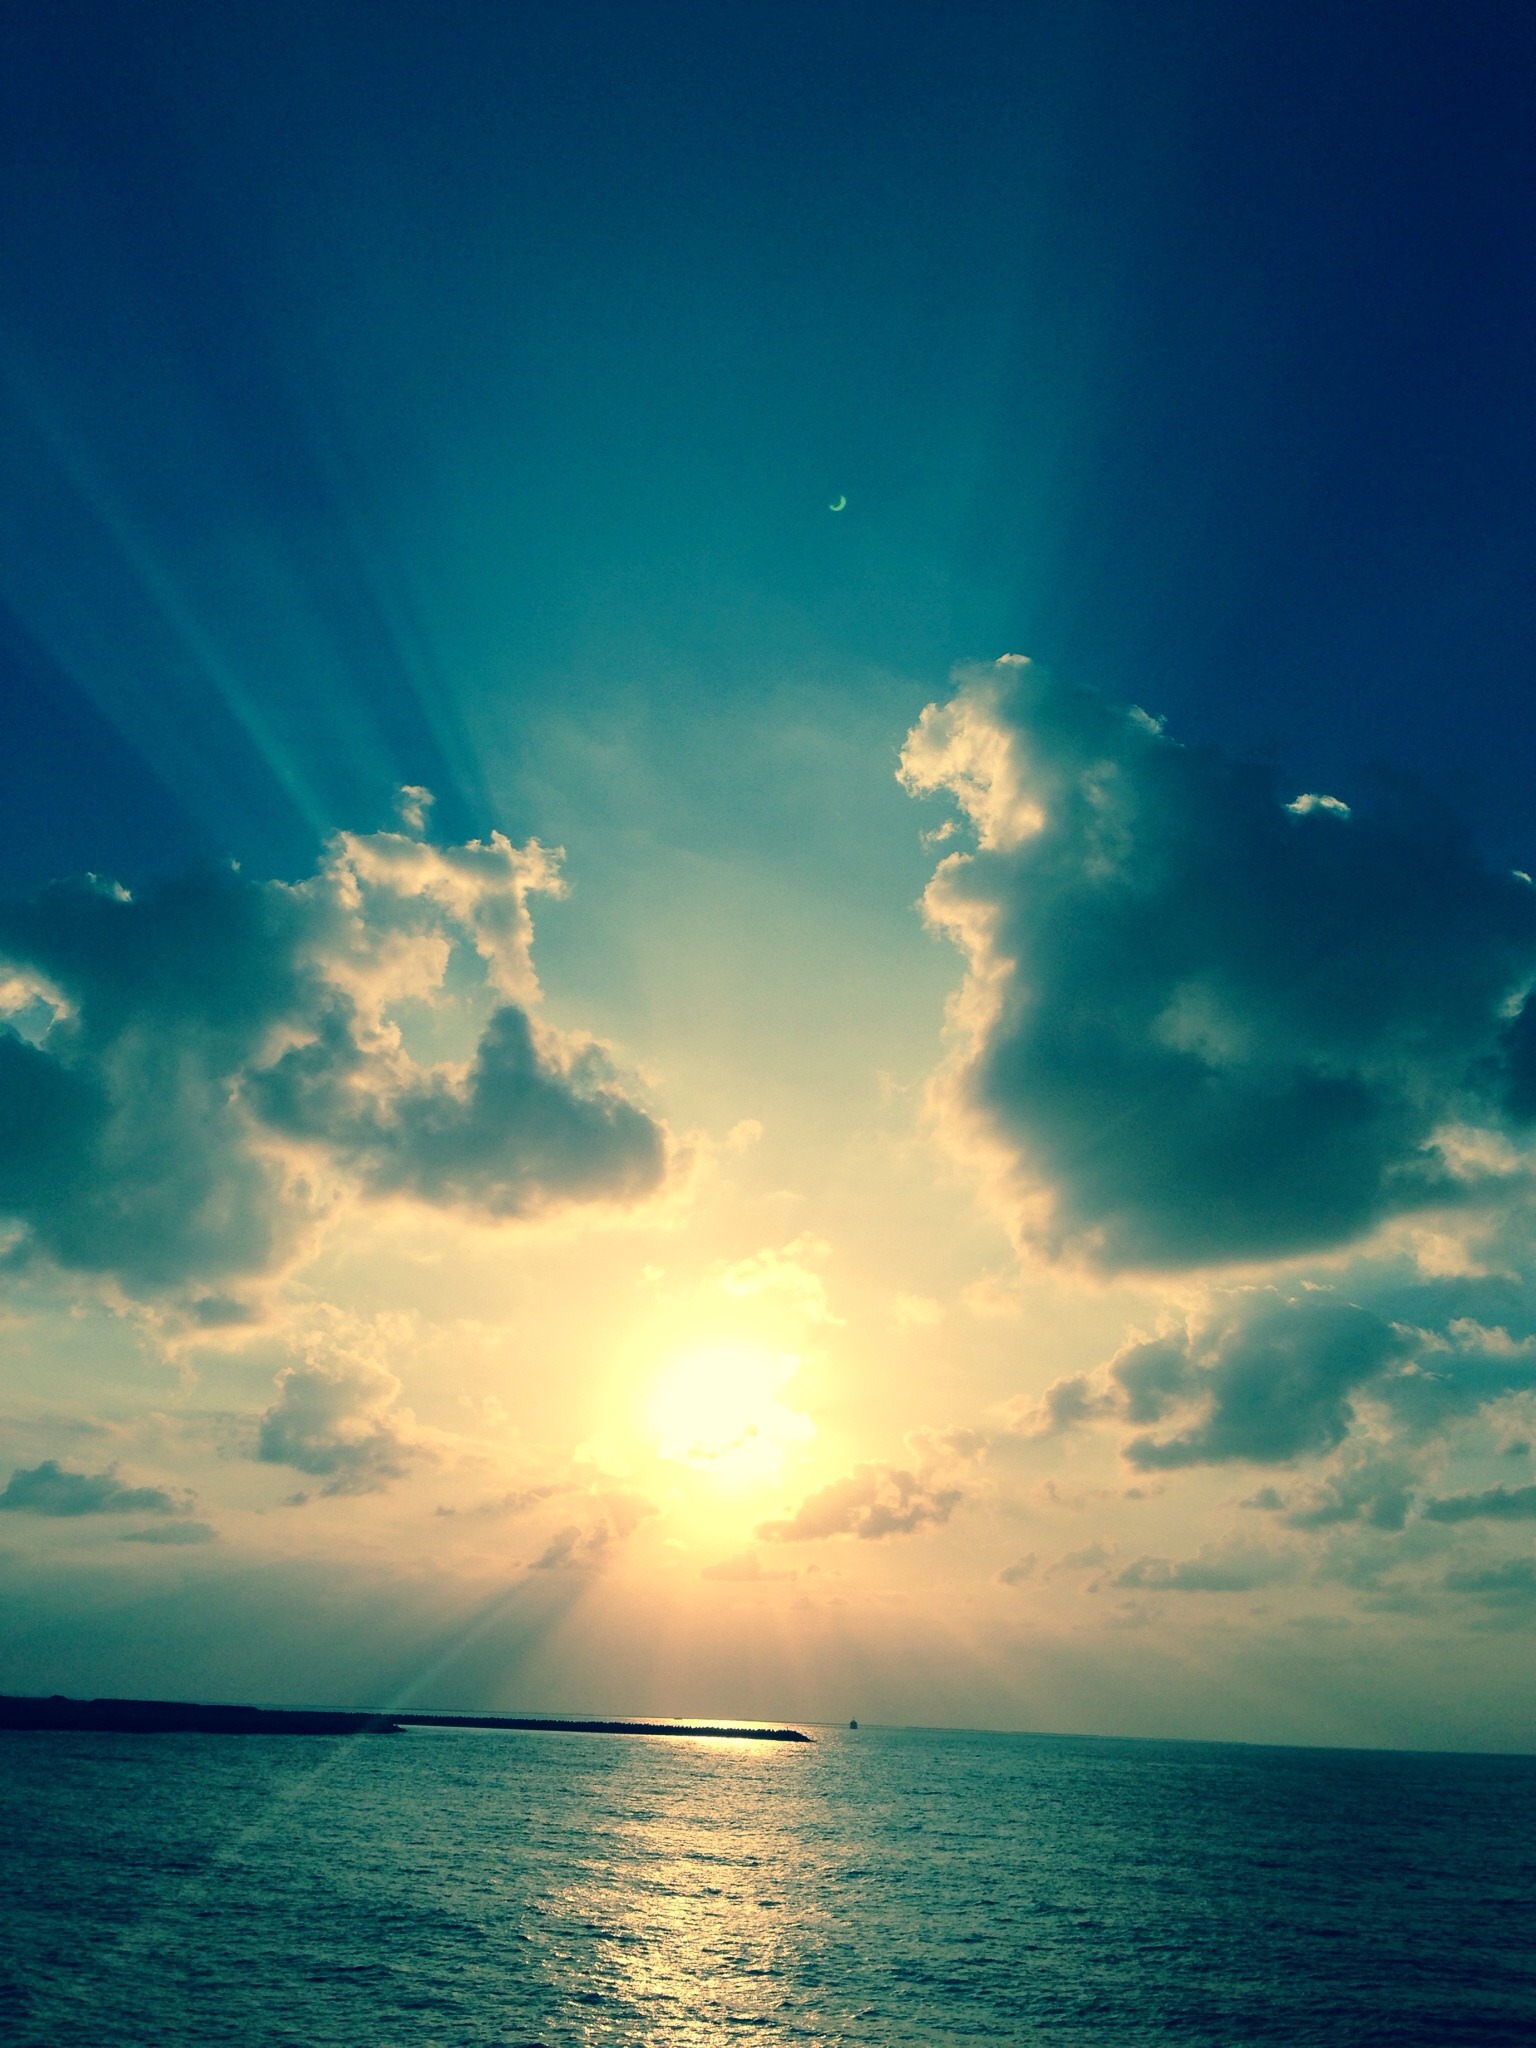
sea, ocean, horizon, cloud, sky, sun, sunrise, sunset, sunlight, wave, dawn, atmosphere, dusk, afterglow, meteorological phenomenon, wind wave